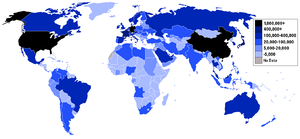
Cette liste présente les pays triés par volume d'exportation basée sur le World Factbook de la CIA.